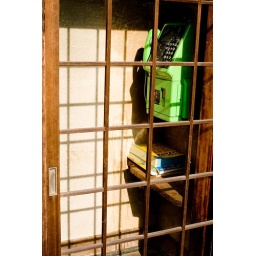
a telephone box in japanese style - IMGP0460